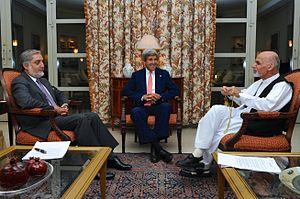
L’Afghanistan, en forme longue la république islamique d'Afghanistan, est un pays d'Asie centrale sans accès à la mer entouré par l'Ouzbékistan au nord, la Chine et le Tadjikistan au nord-est, le Pakistan à l'est-sud-est, l’Iran à l'ouest et le Turkménistan au nord-ouest.